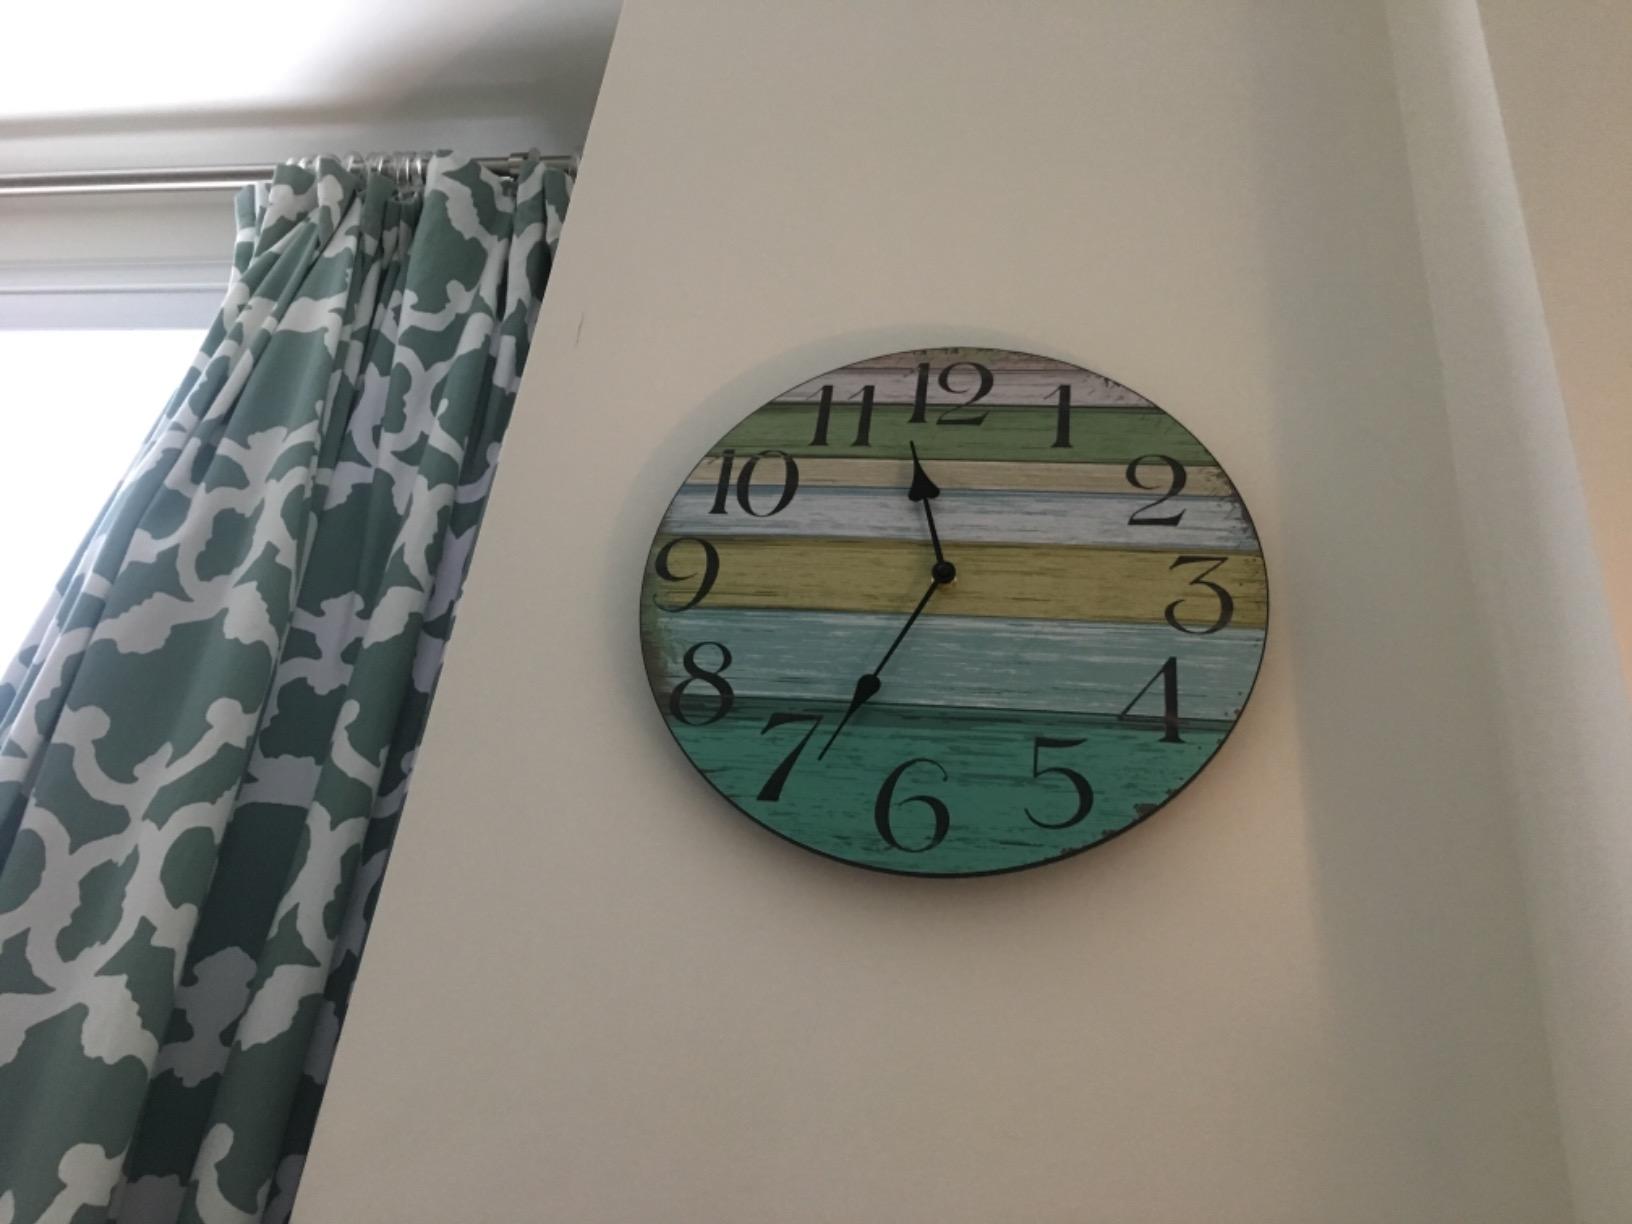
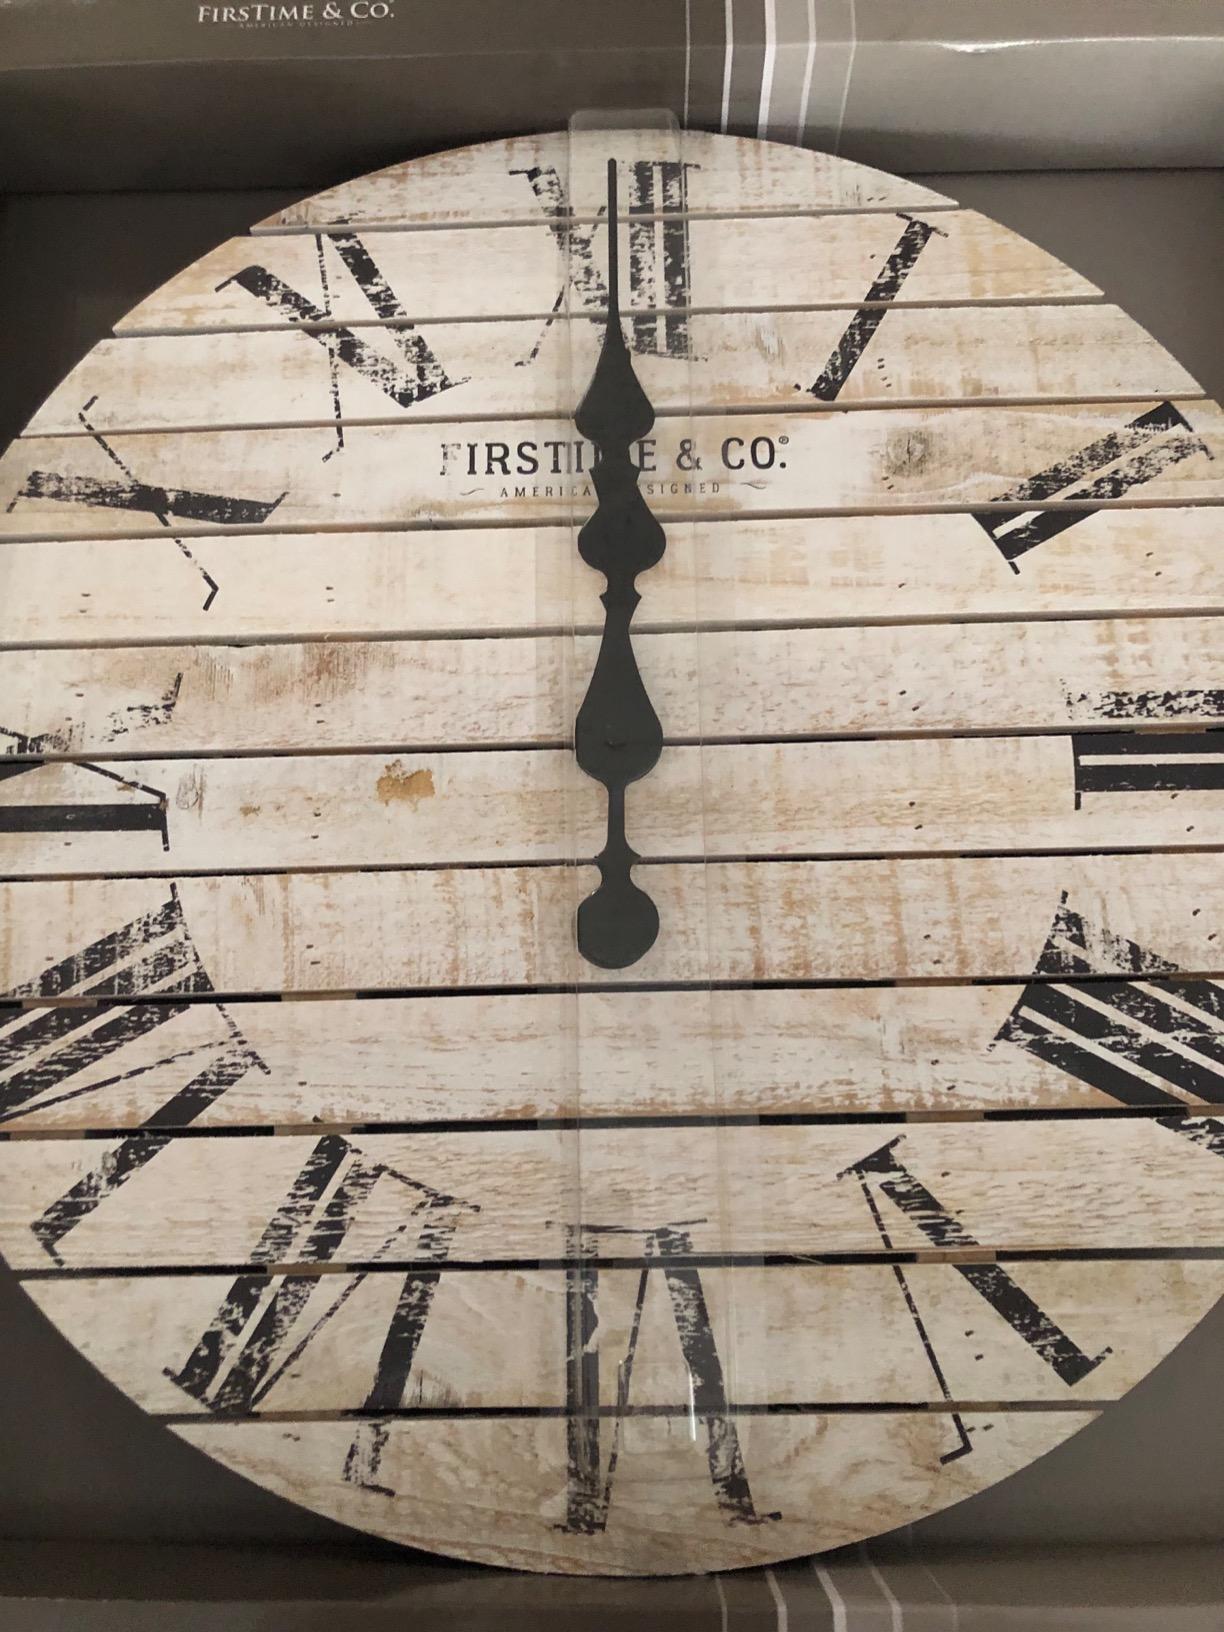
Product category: clock
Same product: no